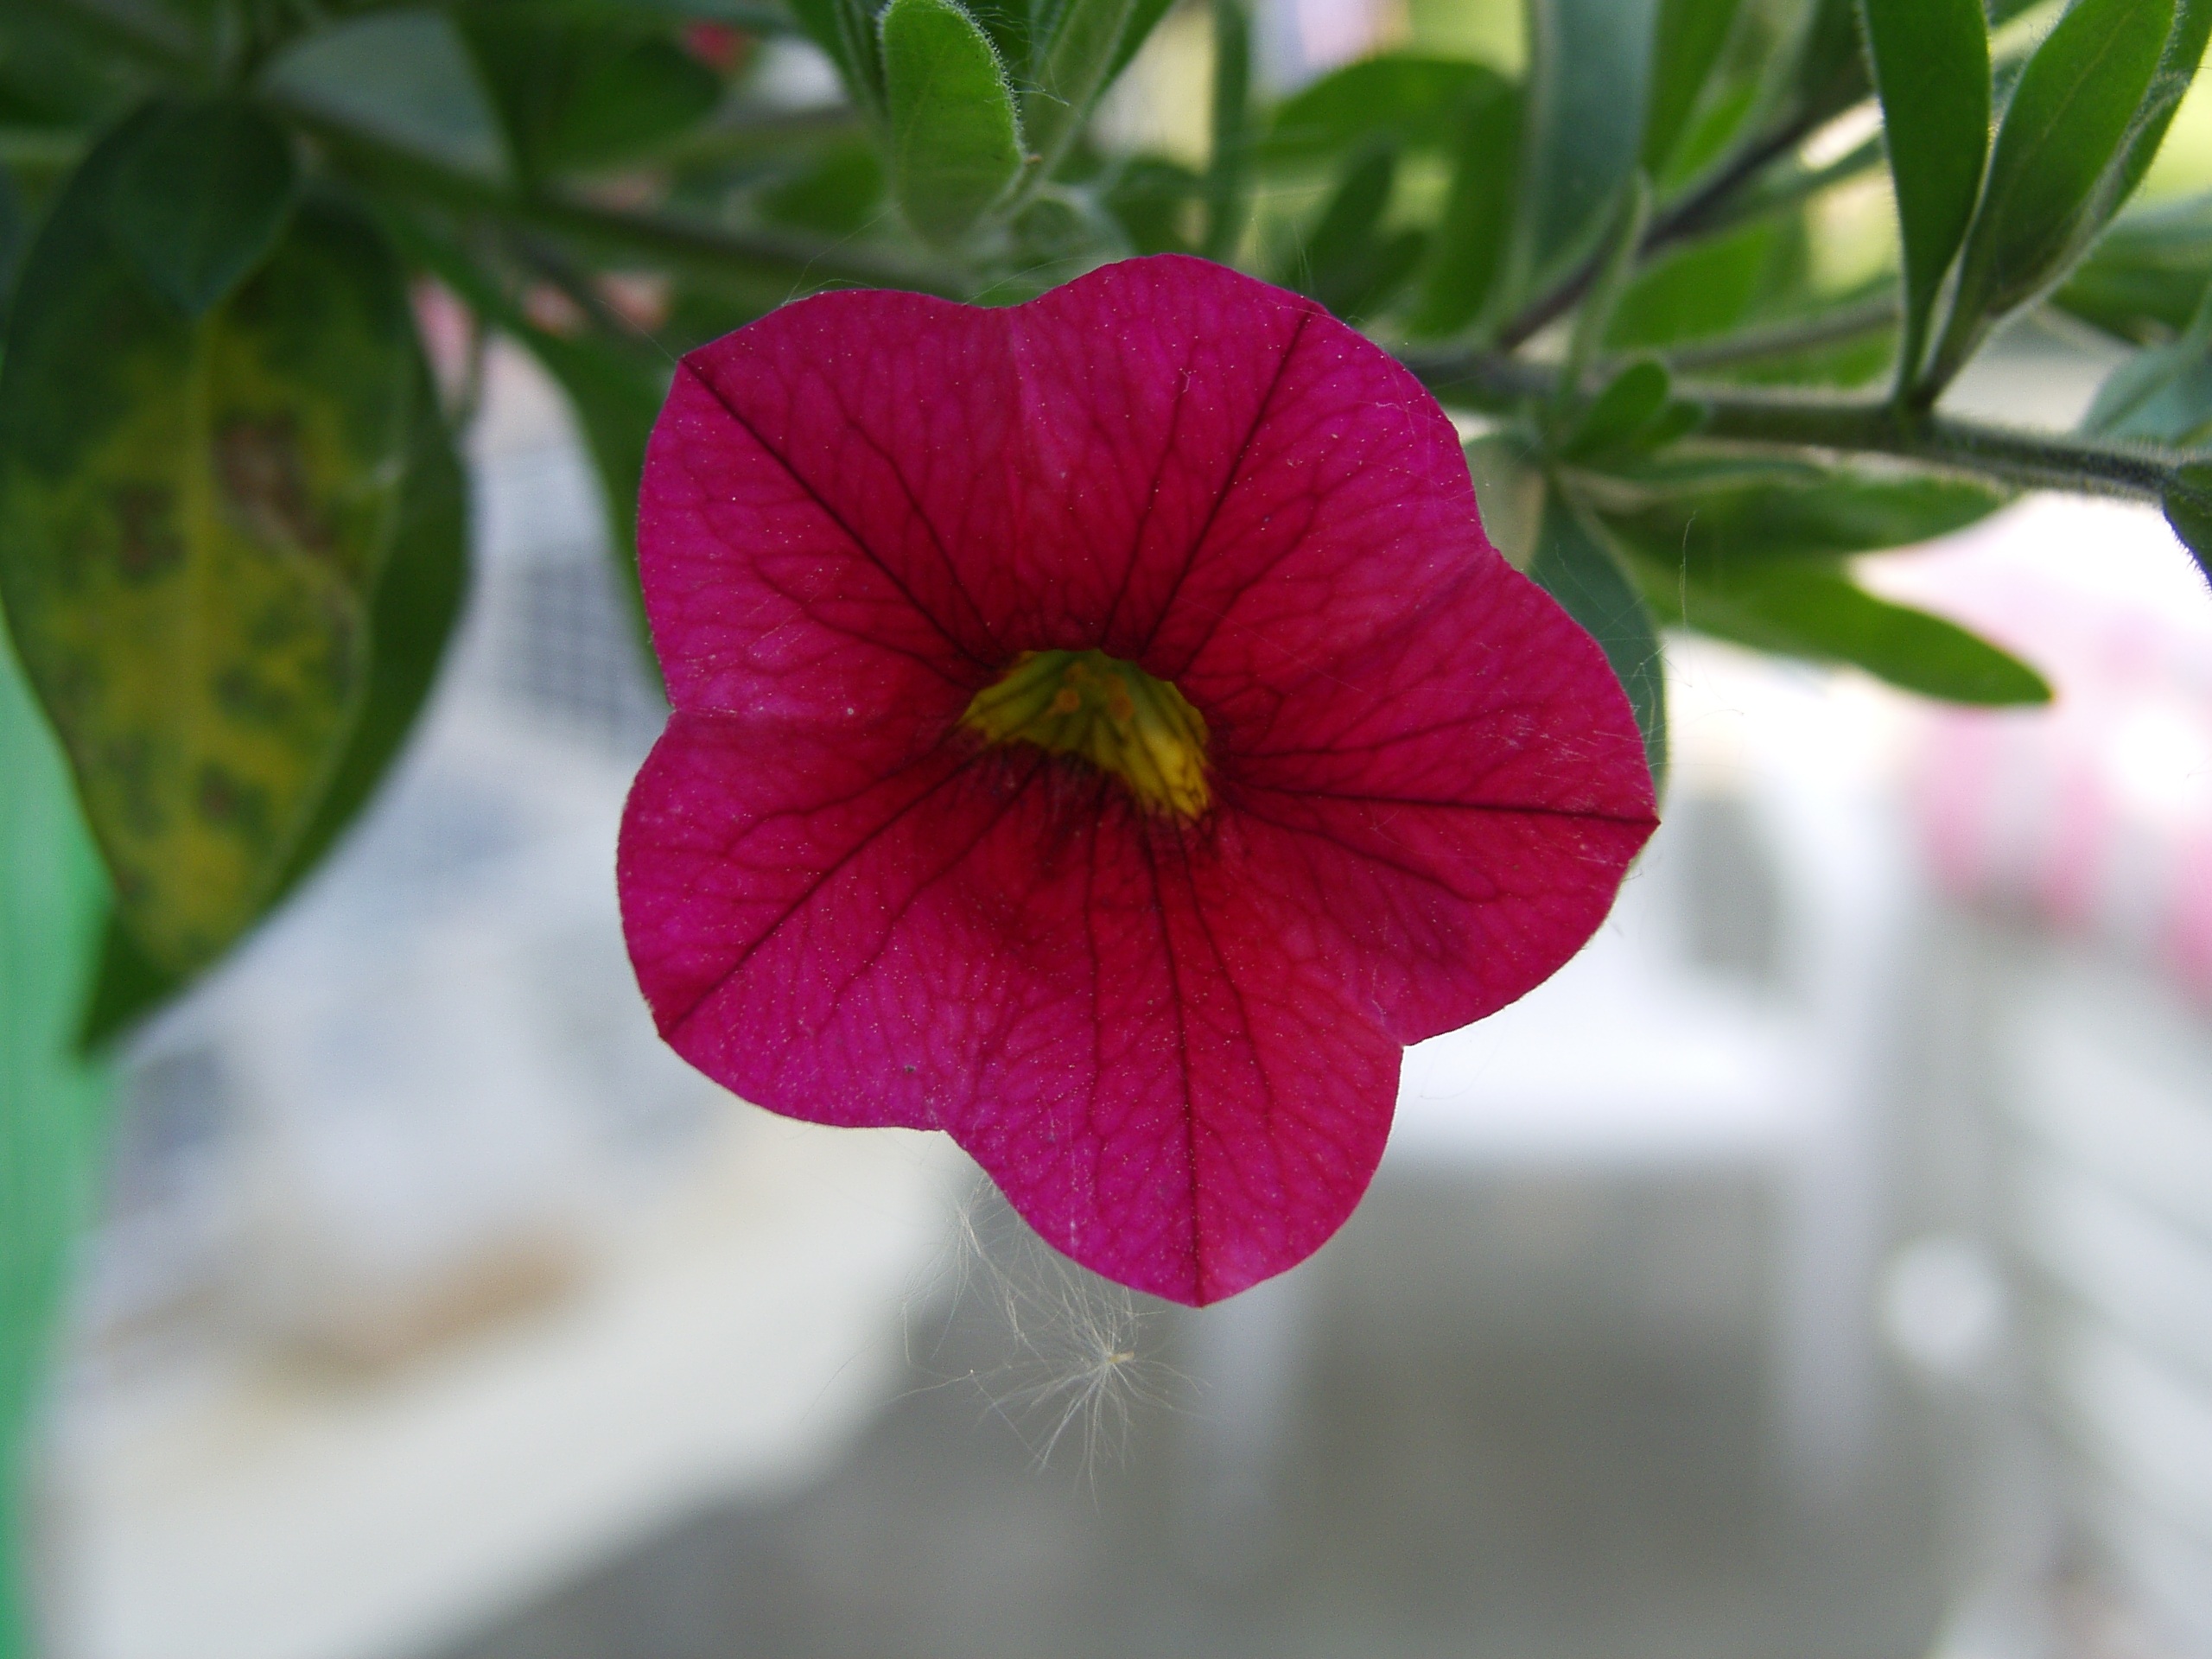
blossom, plant, flower, petal, summer, green, red, botany, flora, flowers, close up, macro photography, flowering plant, plant stem, land plant